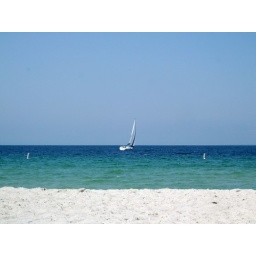
The water was so blue I couldn't believe I was in Massachusetts.